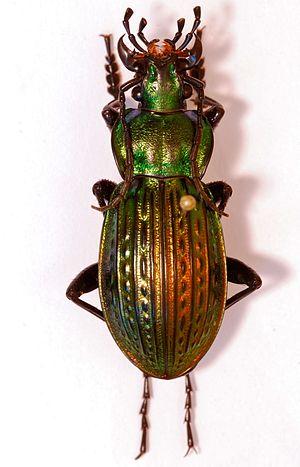
L'Alfa Romeo Carabo ou Carabo Bertone est un concept-car présenté pour la première fois au Salon de l'automobile de Paris 1968.